South Carolina Governor's School for Science and Mathematics

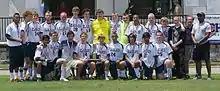
SCGSSM State Soccer Championship 2012

All students live in the dorms. Each suite consists of two rooms and a bathroom connecting them; two students live in each room. There are two sides to the dorms: A side for AMAB people and B side for AFAB people. Each side has three floors (called houses). There is one RLC (Residence Life Coordinator) per floor. RLCs are full-time staff members that live on campus to assist the students. The RLCs are assisted by two RAs (Resident Assistants) who are Coker University students that live at GSSM.